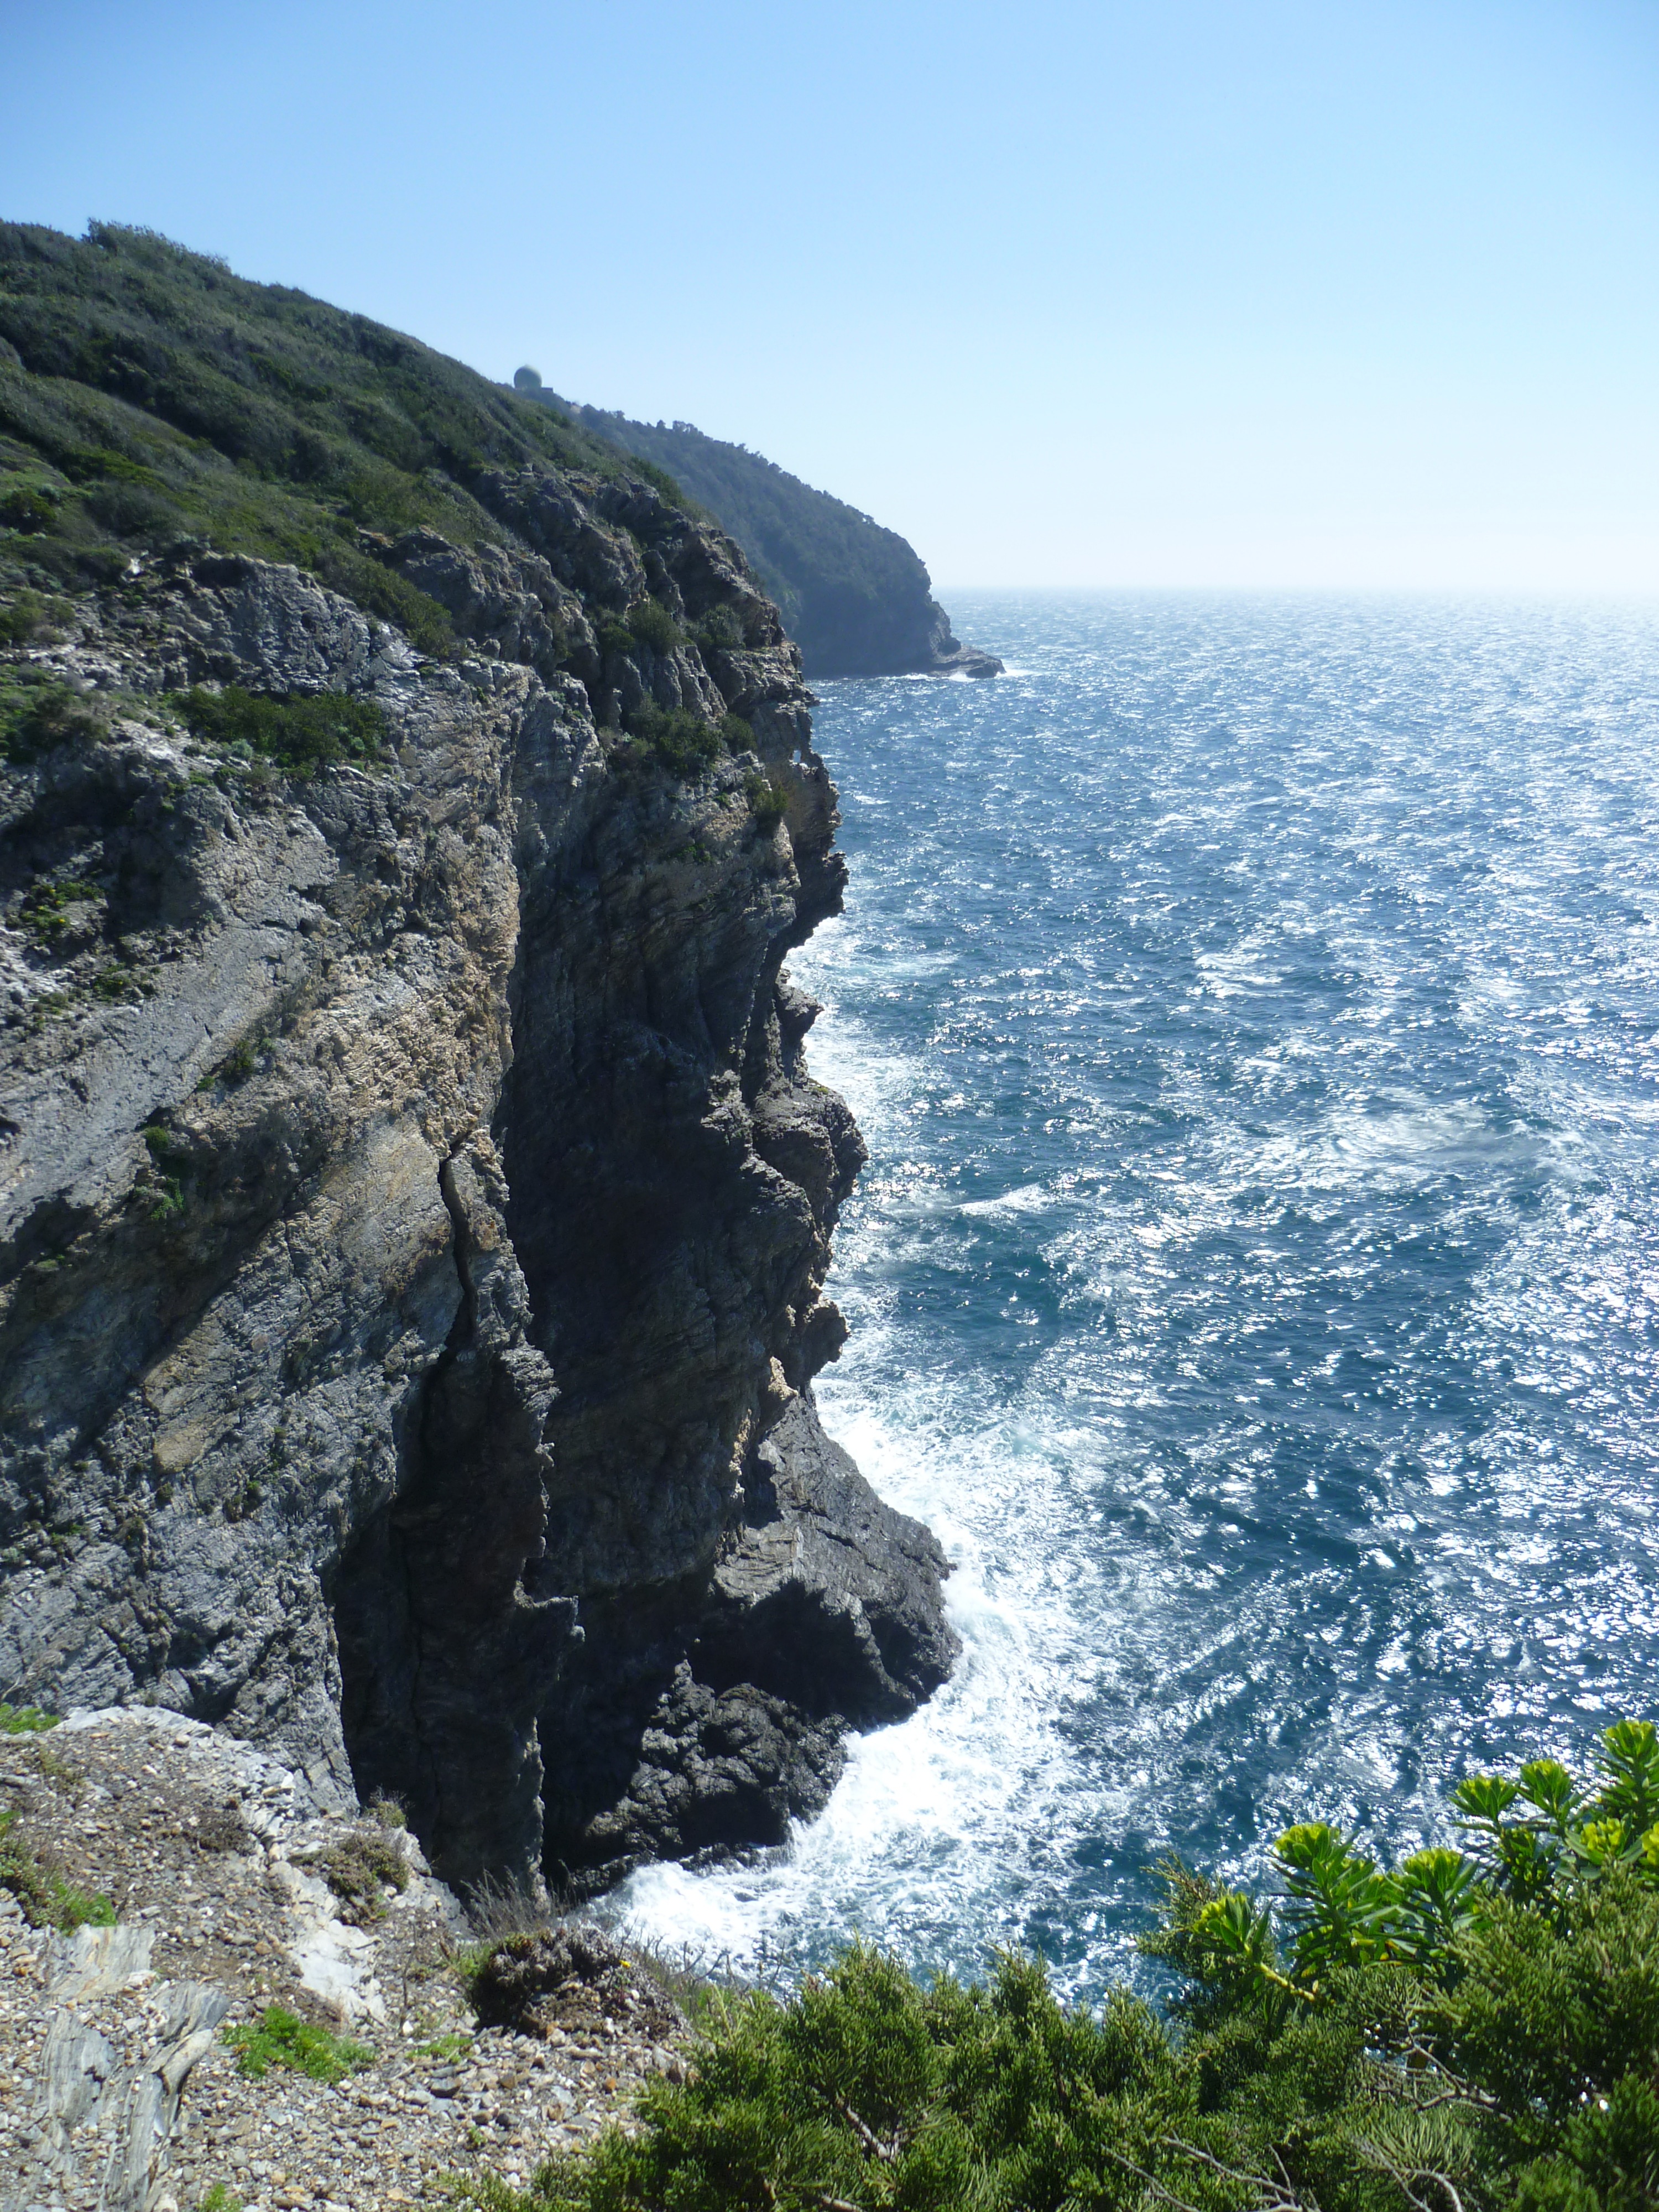
sea, coast, nature, rock, ocean, mountain, shore, cliff, france, cove, mediterranean, bay, fjord, terrain, body of water, geology, cape, landform, abyss, geographical feature